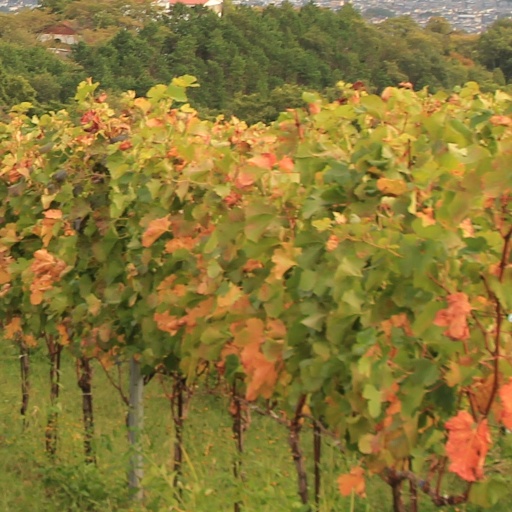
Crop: grape